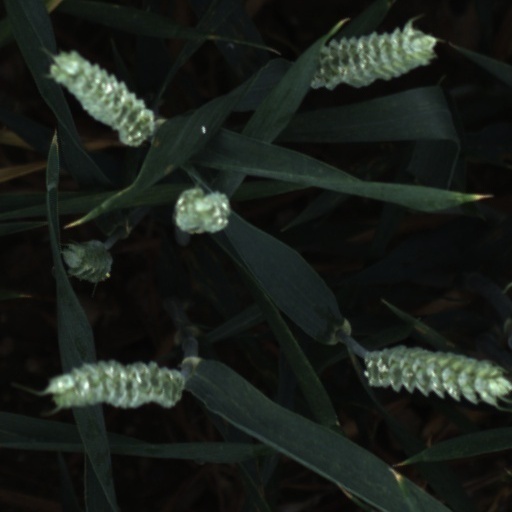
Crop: wheat